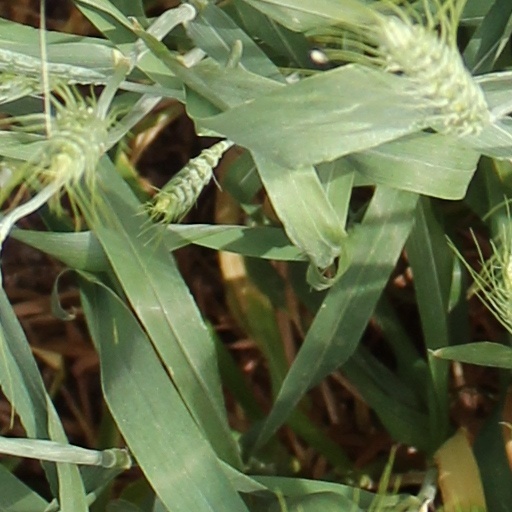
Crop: wheat